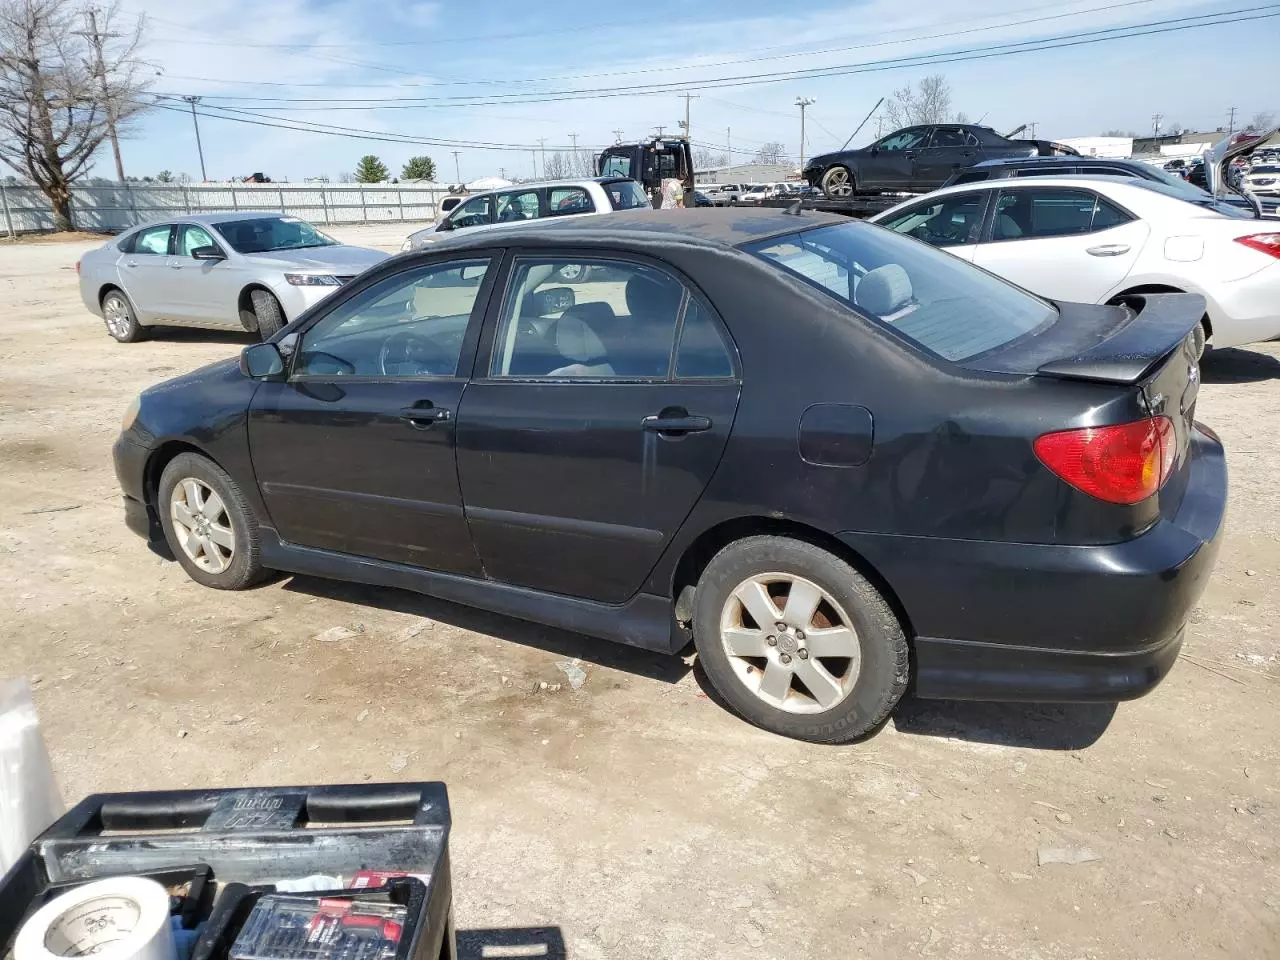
Aucun dommage détecté.
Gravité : aucun